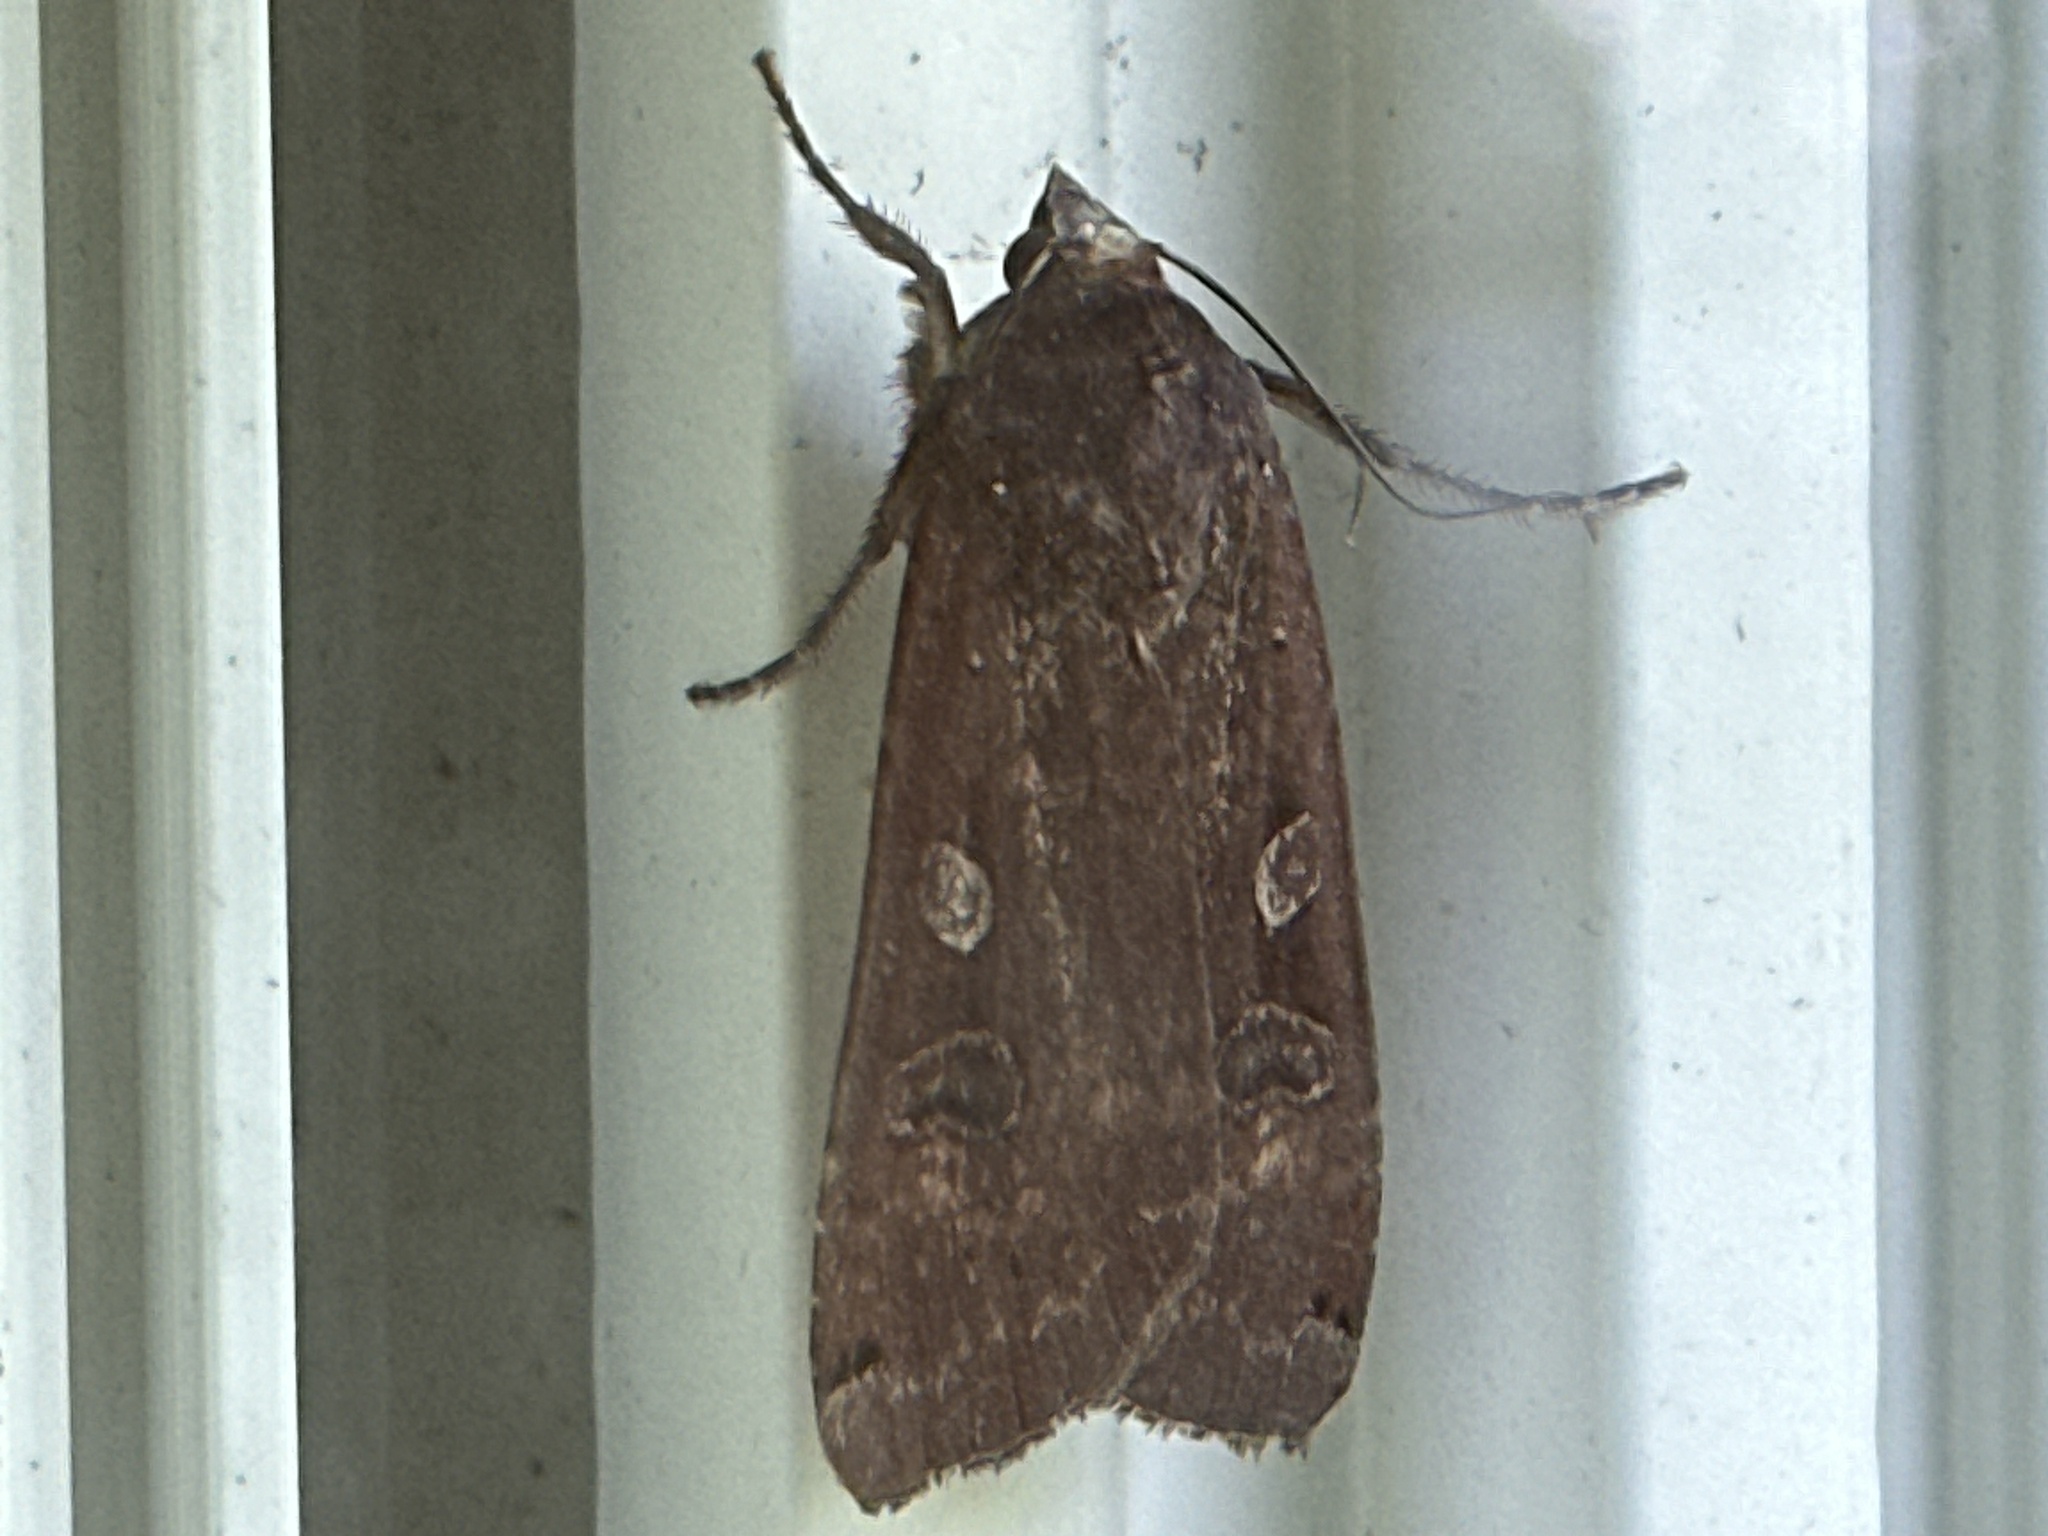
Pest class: cutworms